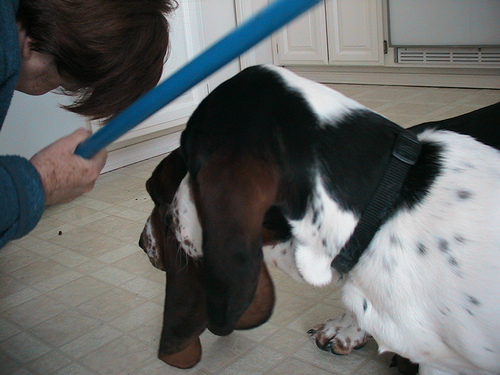
Breed: basset hound